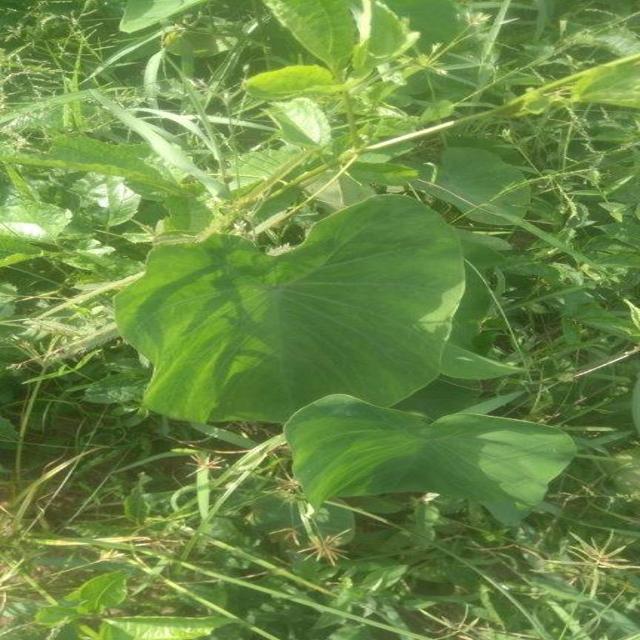
Label: Healthy